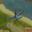
Label: airplane